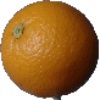
Label: orange